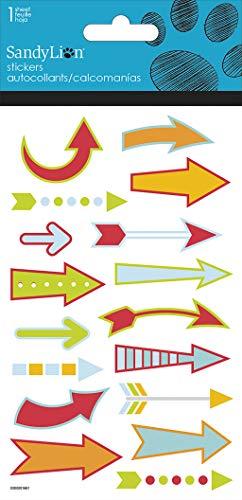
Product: Trends International Colorful Arrows - Foil
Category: Toys & Games | Arts & Crafts
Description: One sheet of stickers with special effects like spot or full foil, prismatic coating, glitter, embossed foam, clear material or bubbled pop-up treatment.
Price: $3.99
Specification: ProductDimensions:8.5x4.1x0inches|ItemWeight:1.12ounces|ShippingWeight:1.12ounces(Viewshippingratesandpolicies)|ASIN:B07PKDNS1G|Manufacturerrecommendedage:4-13years